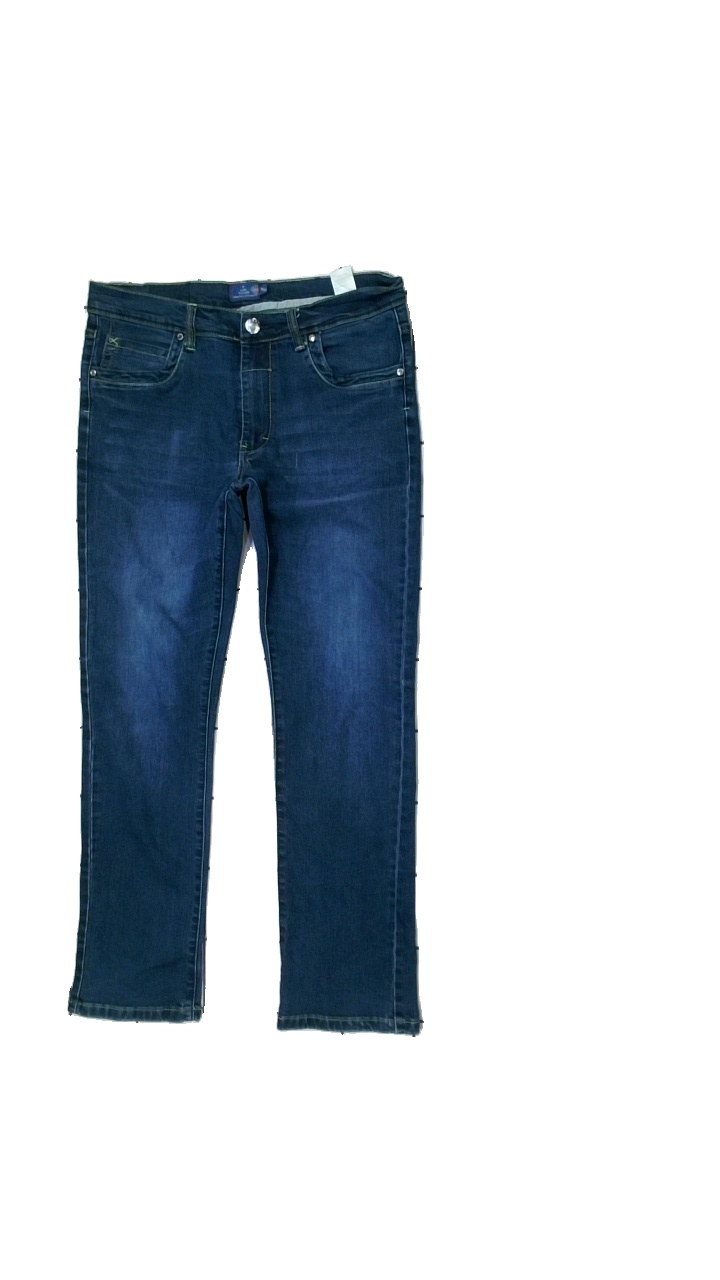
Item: Jeans (Men)
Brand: Carl William
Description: Blue jeans
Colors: Blue
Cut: Tight
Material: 93% Cotton 7% Cont?
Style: Denim
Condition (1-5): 5
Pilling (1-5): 5
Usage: Reuse
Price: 50-100